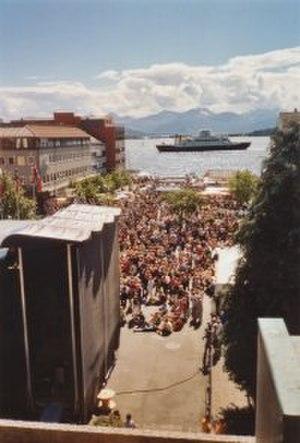
Le Molde International Jazz Festival a lieu chaque année au mois de juillet à Molde ; c'est un des festivals de jazz les plus anciens et les plus importants d'Europe.